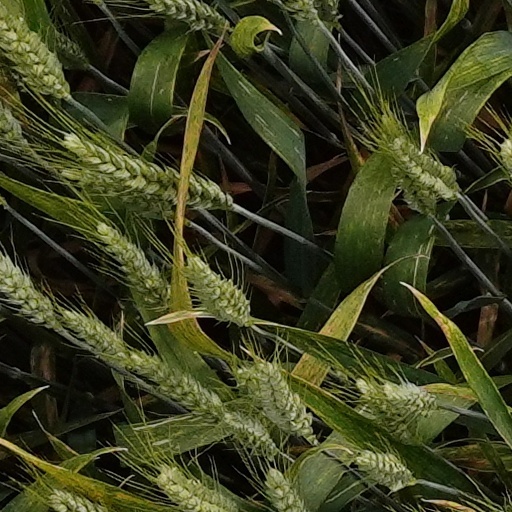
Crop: wheat